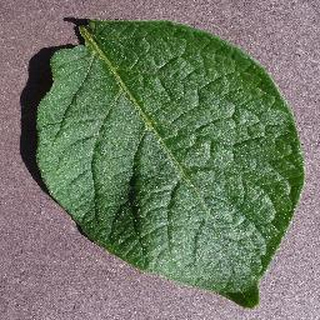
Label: healthy_potato